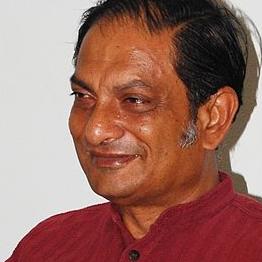
Age: 60